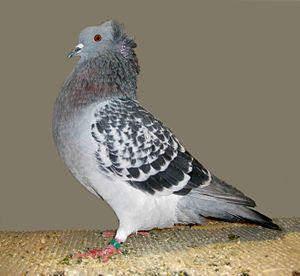
Le huppé de Soultz est une race de pigeon domestique originaire d'Alsace. Elle est classée dans la catégorie des pigeons de forme.